1962 United States Tri-Service aircraft designation system

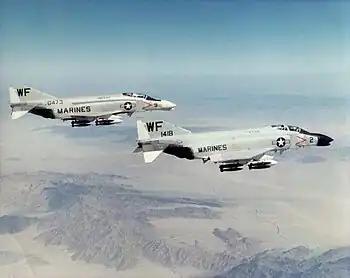
Before the introduction of the tri-service designation system, the F-4 Phantom II was designated F4H by the U.S. Navy, and F-110 Spectre by the U.S. Air Force.

The Tri-Service aircraft designation system is a unified system introduced in 1962 by the United States Department of Defense for designating all U.S. military aircraft. Previously, the U.S. armed services used separate nomenclature systems.